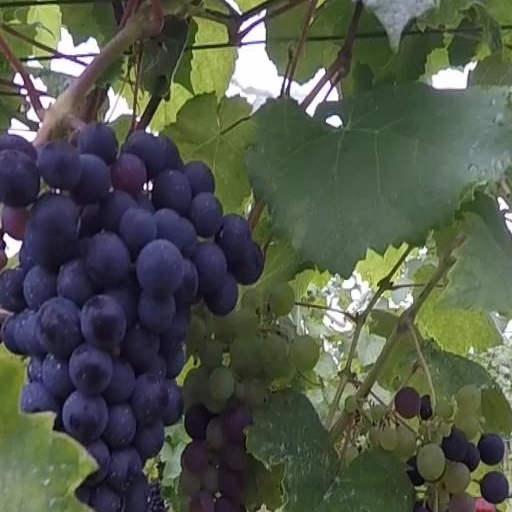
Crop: grape